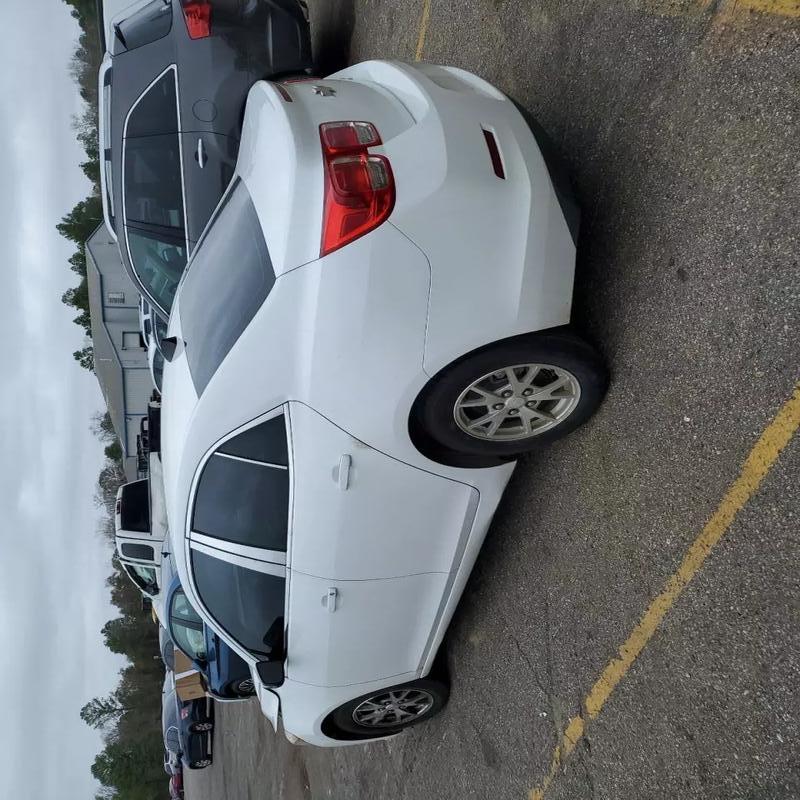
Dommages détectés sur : capot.
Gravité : mineur